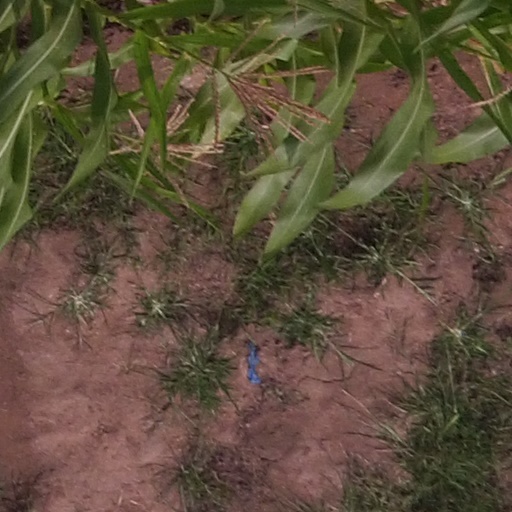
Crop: maize; corn